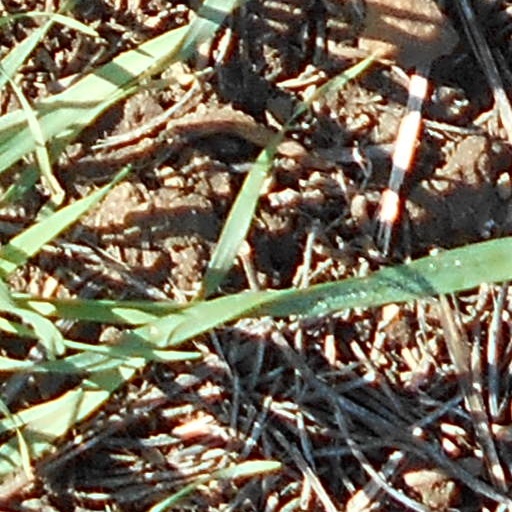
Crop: wheat